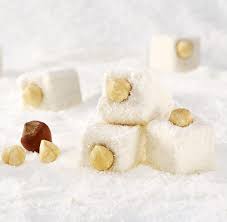
Yemek: lokum